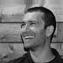
Age: 27